Sponge spicule

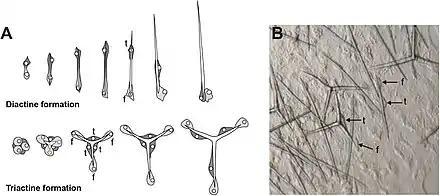
(A) Movement of founder cell (f) and thickener (t) cells during diactine and triactine formation; (B) in vivo formation of spicules by sclerocytes (f = founder cell, t = thickener cell). Modified from Voigt et al. (2017).

Spicules are formed by sclerocytes, which are derived from archaeocytes. The sclerocyte begins with an organic filament, and adds silica to it. Spicules are generally elongated at a rate of 1-10 μm per hour. Once the spicule reaches a certain length it protrudes from the sclerocyte cell body, but remains within the cell's membrane. On occasion, sclerocytes may begin a second spicule while the first is still in progress.